Ahmed Osman Hassan

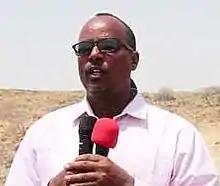

Ahmed Osman Hassan is a Somali politician, who is currently serving as the Governor of Sahil region of Somaliland since April 2018.